Alfred Louis Delattre

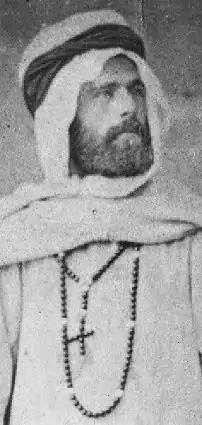
Alfred Louis Delattre

Alfred Louis Delattre (26 June 1850 – 12 January 1932), also known as Révérend Père Delattre, was a French archaeologist, born at Déville-lès-Rouen. Delattre made substantial discoveries in the ruins of ancient Carthage including an ancient Necropolis.